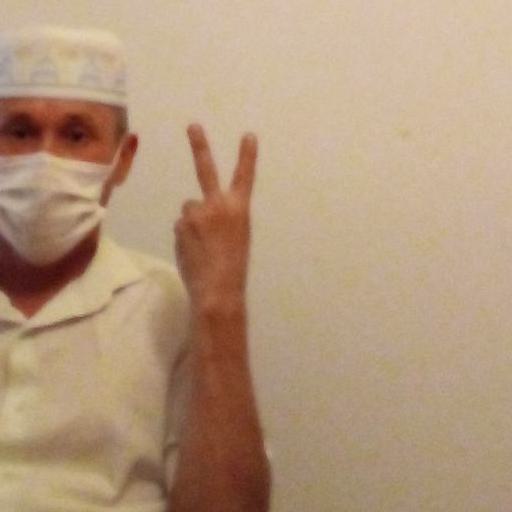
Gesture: peace_inverted